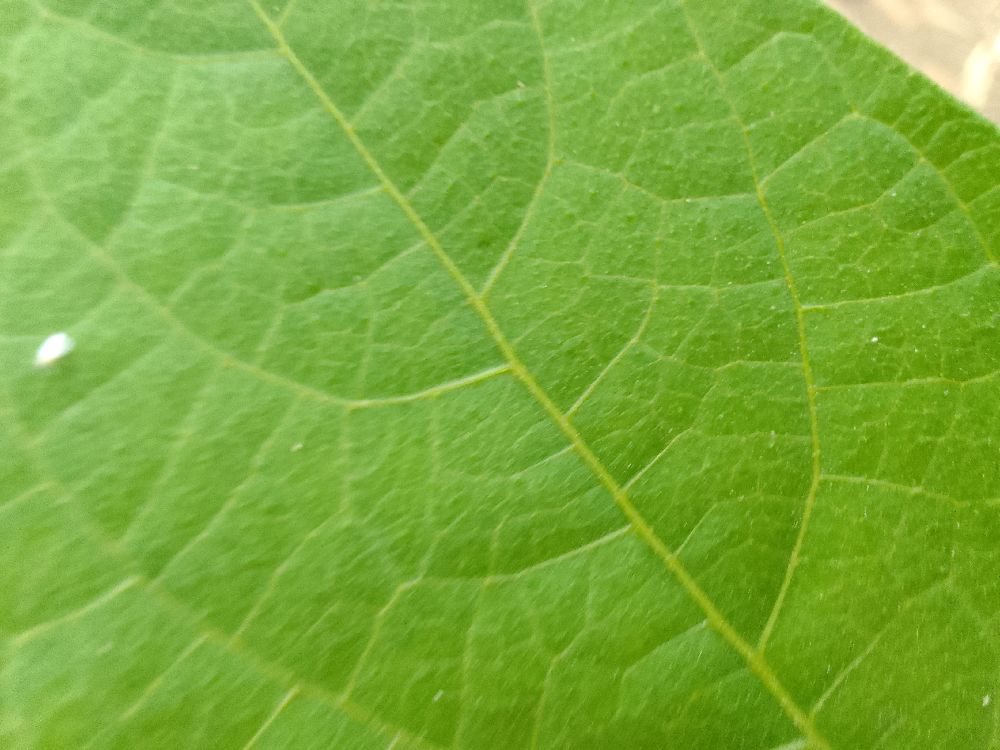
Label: healthy